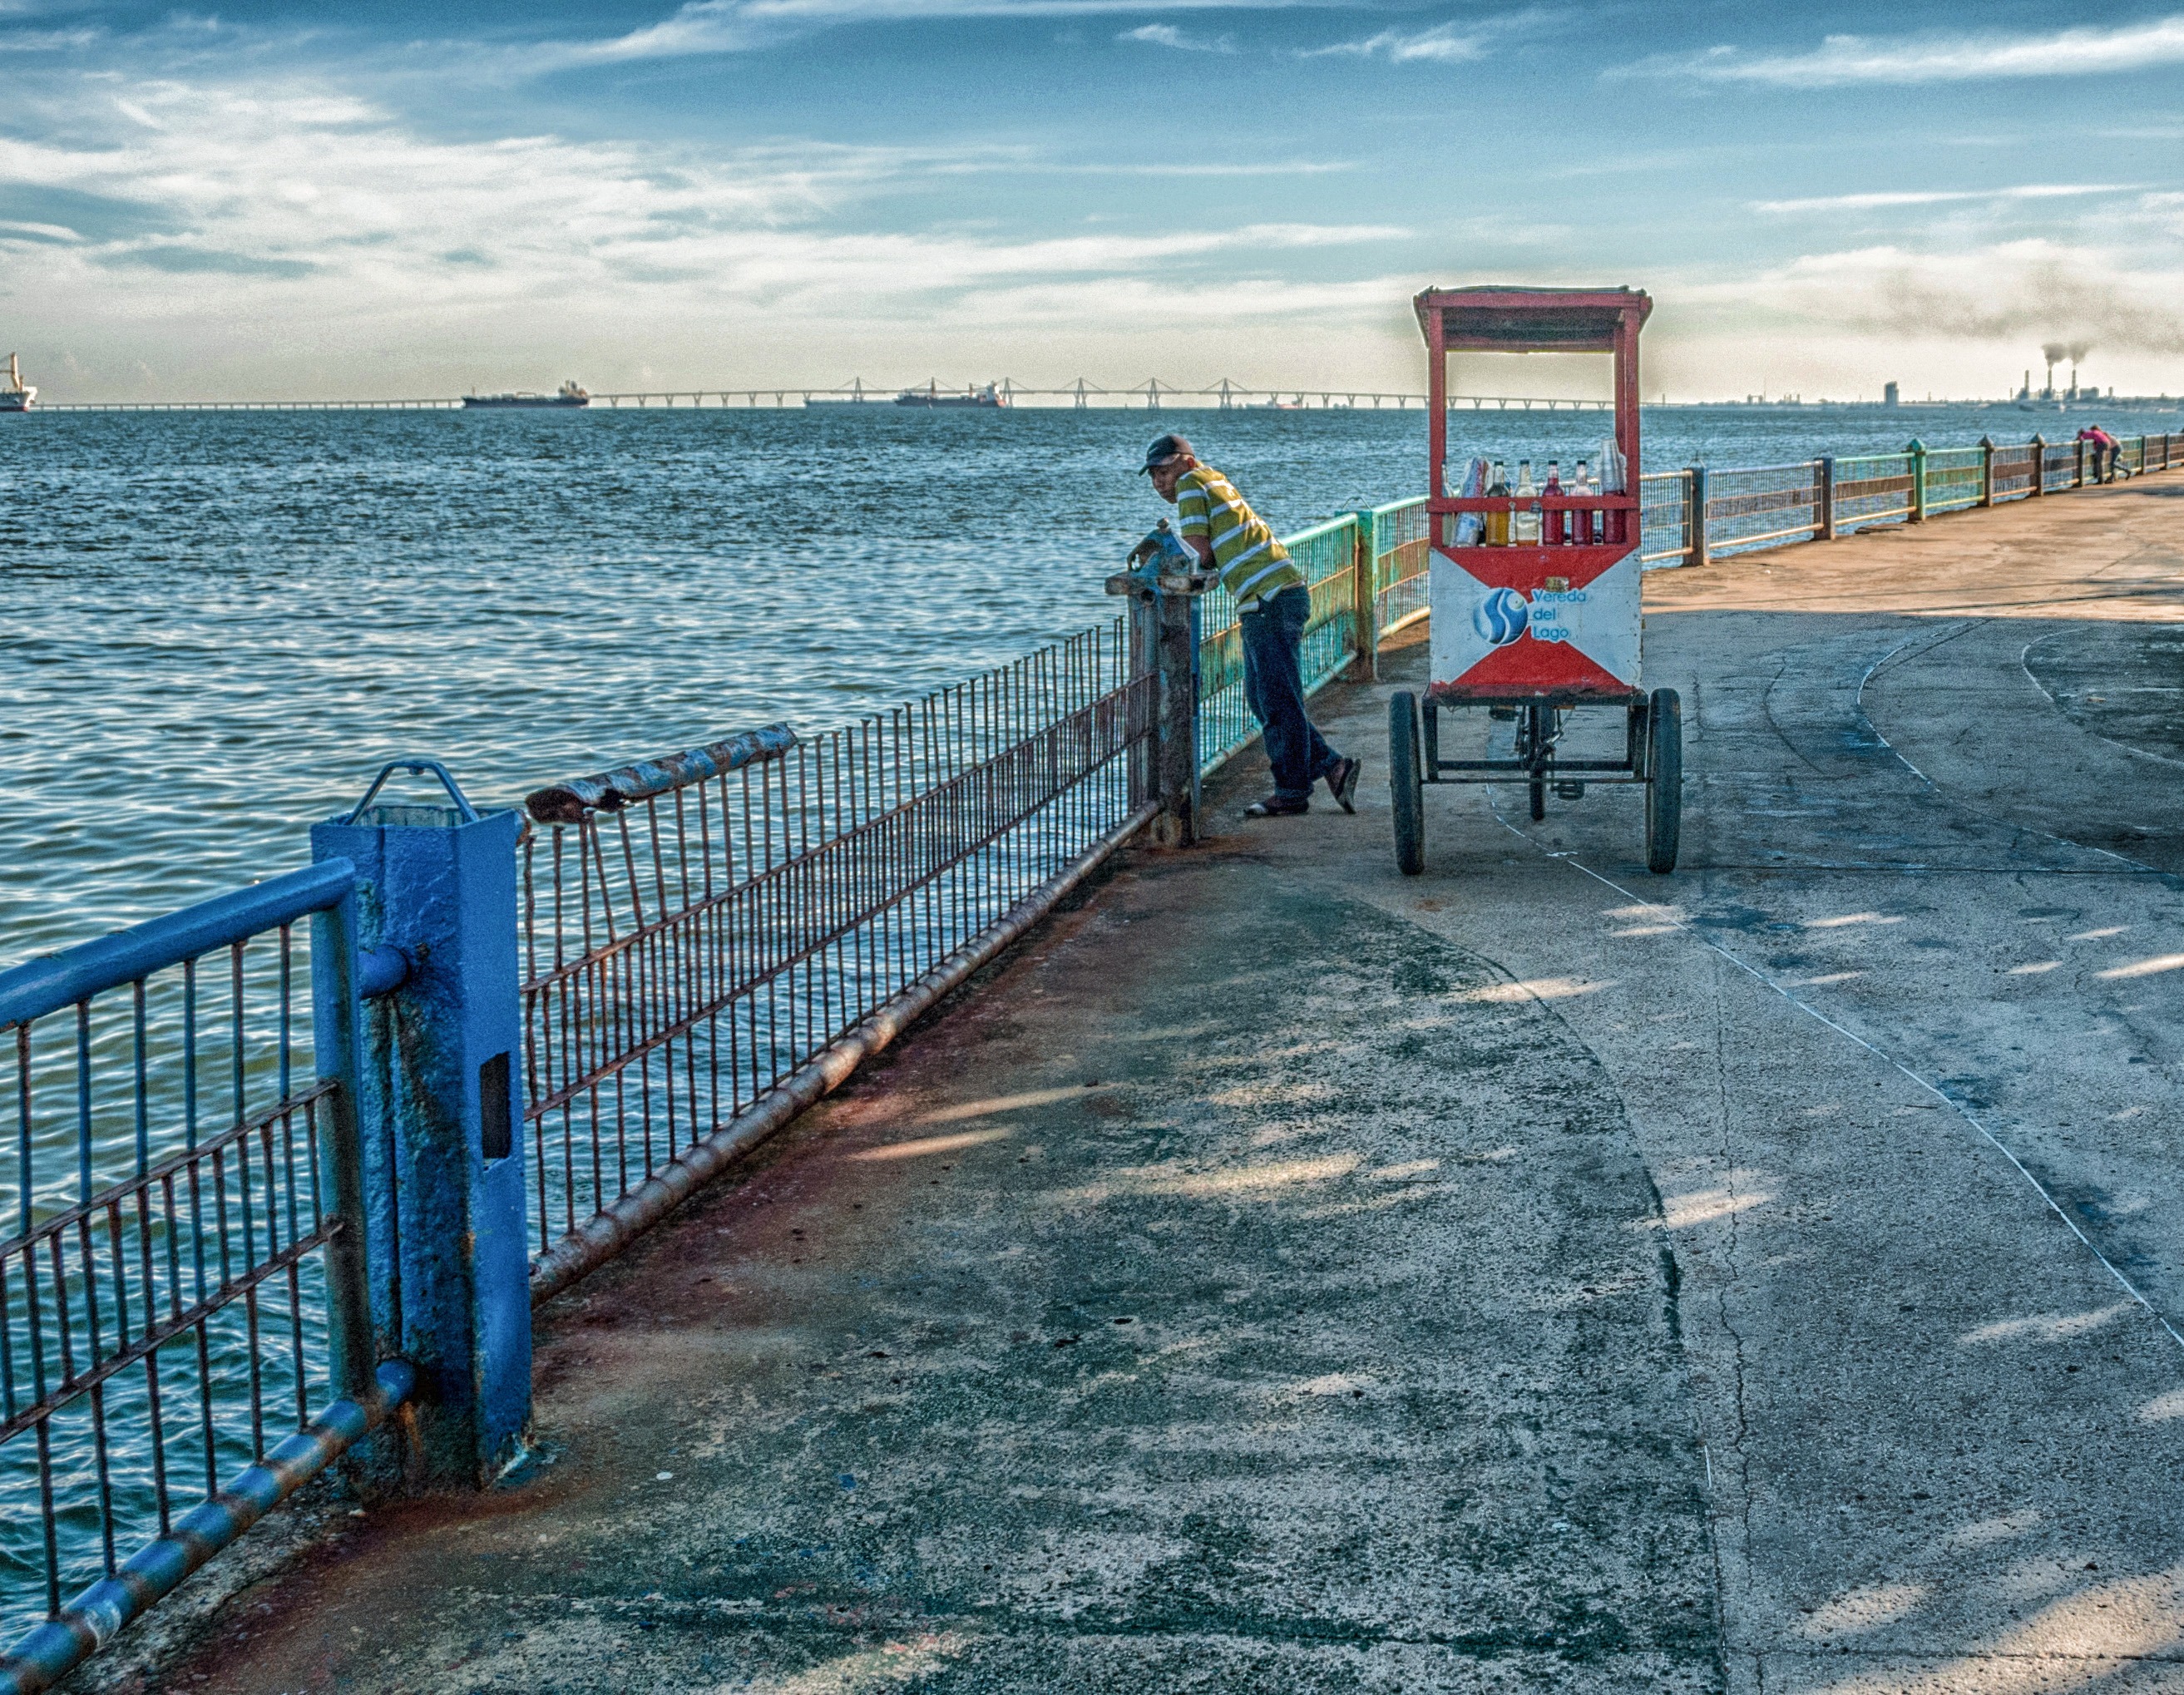
man, beach, sea, coast, water, ocean, dock, sky, boardwalk, shore, pier, walkway, vacation, vendor, vehicle, bay, blue, outside, hdr, clouds, venezuela, maracaibo